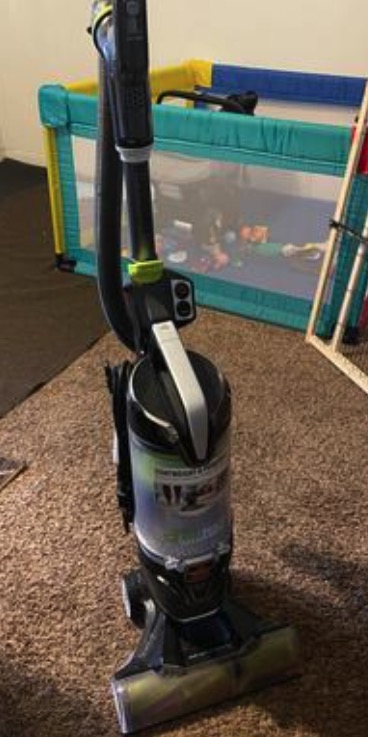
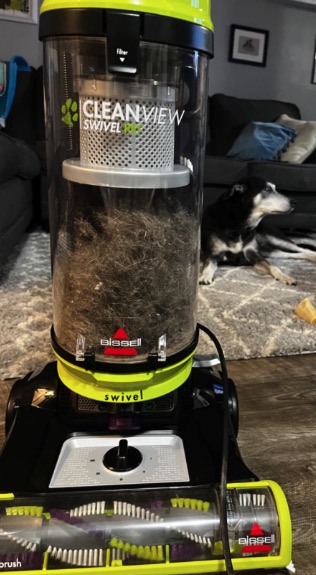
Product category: items_vacuum
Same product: no